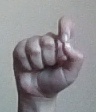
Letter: fa